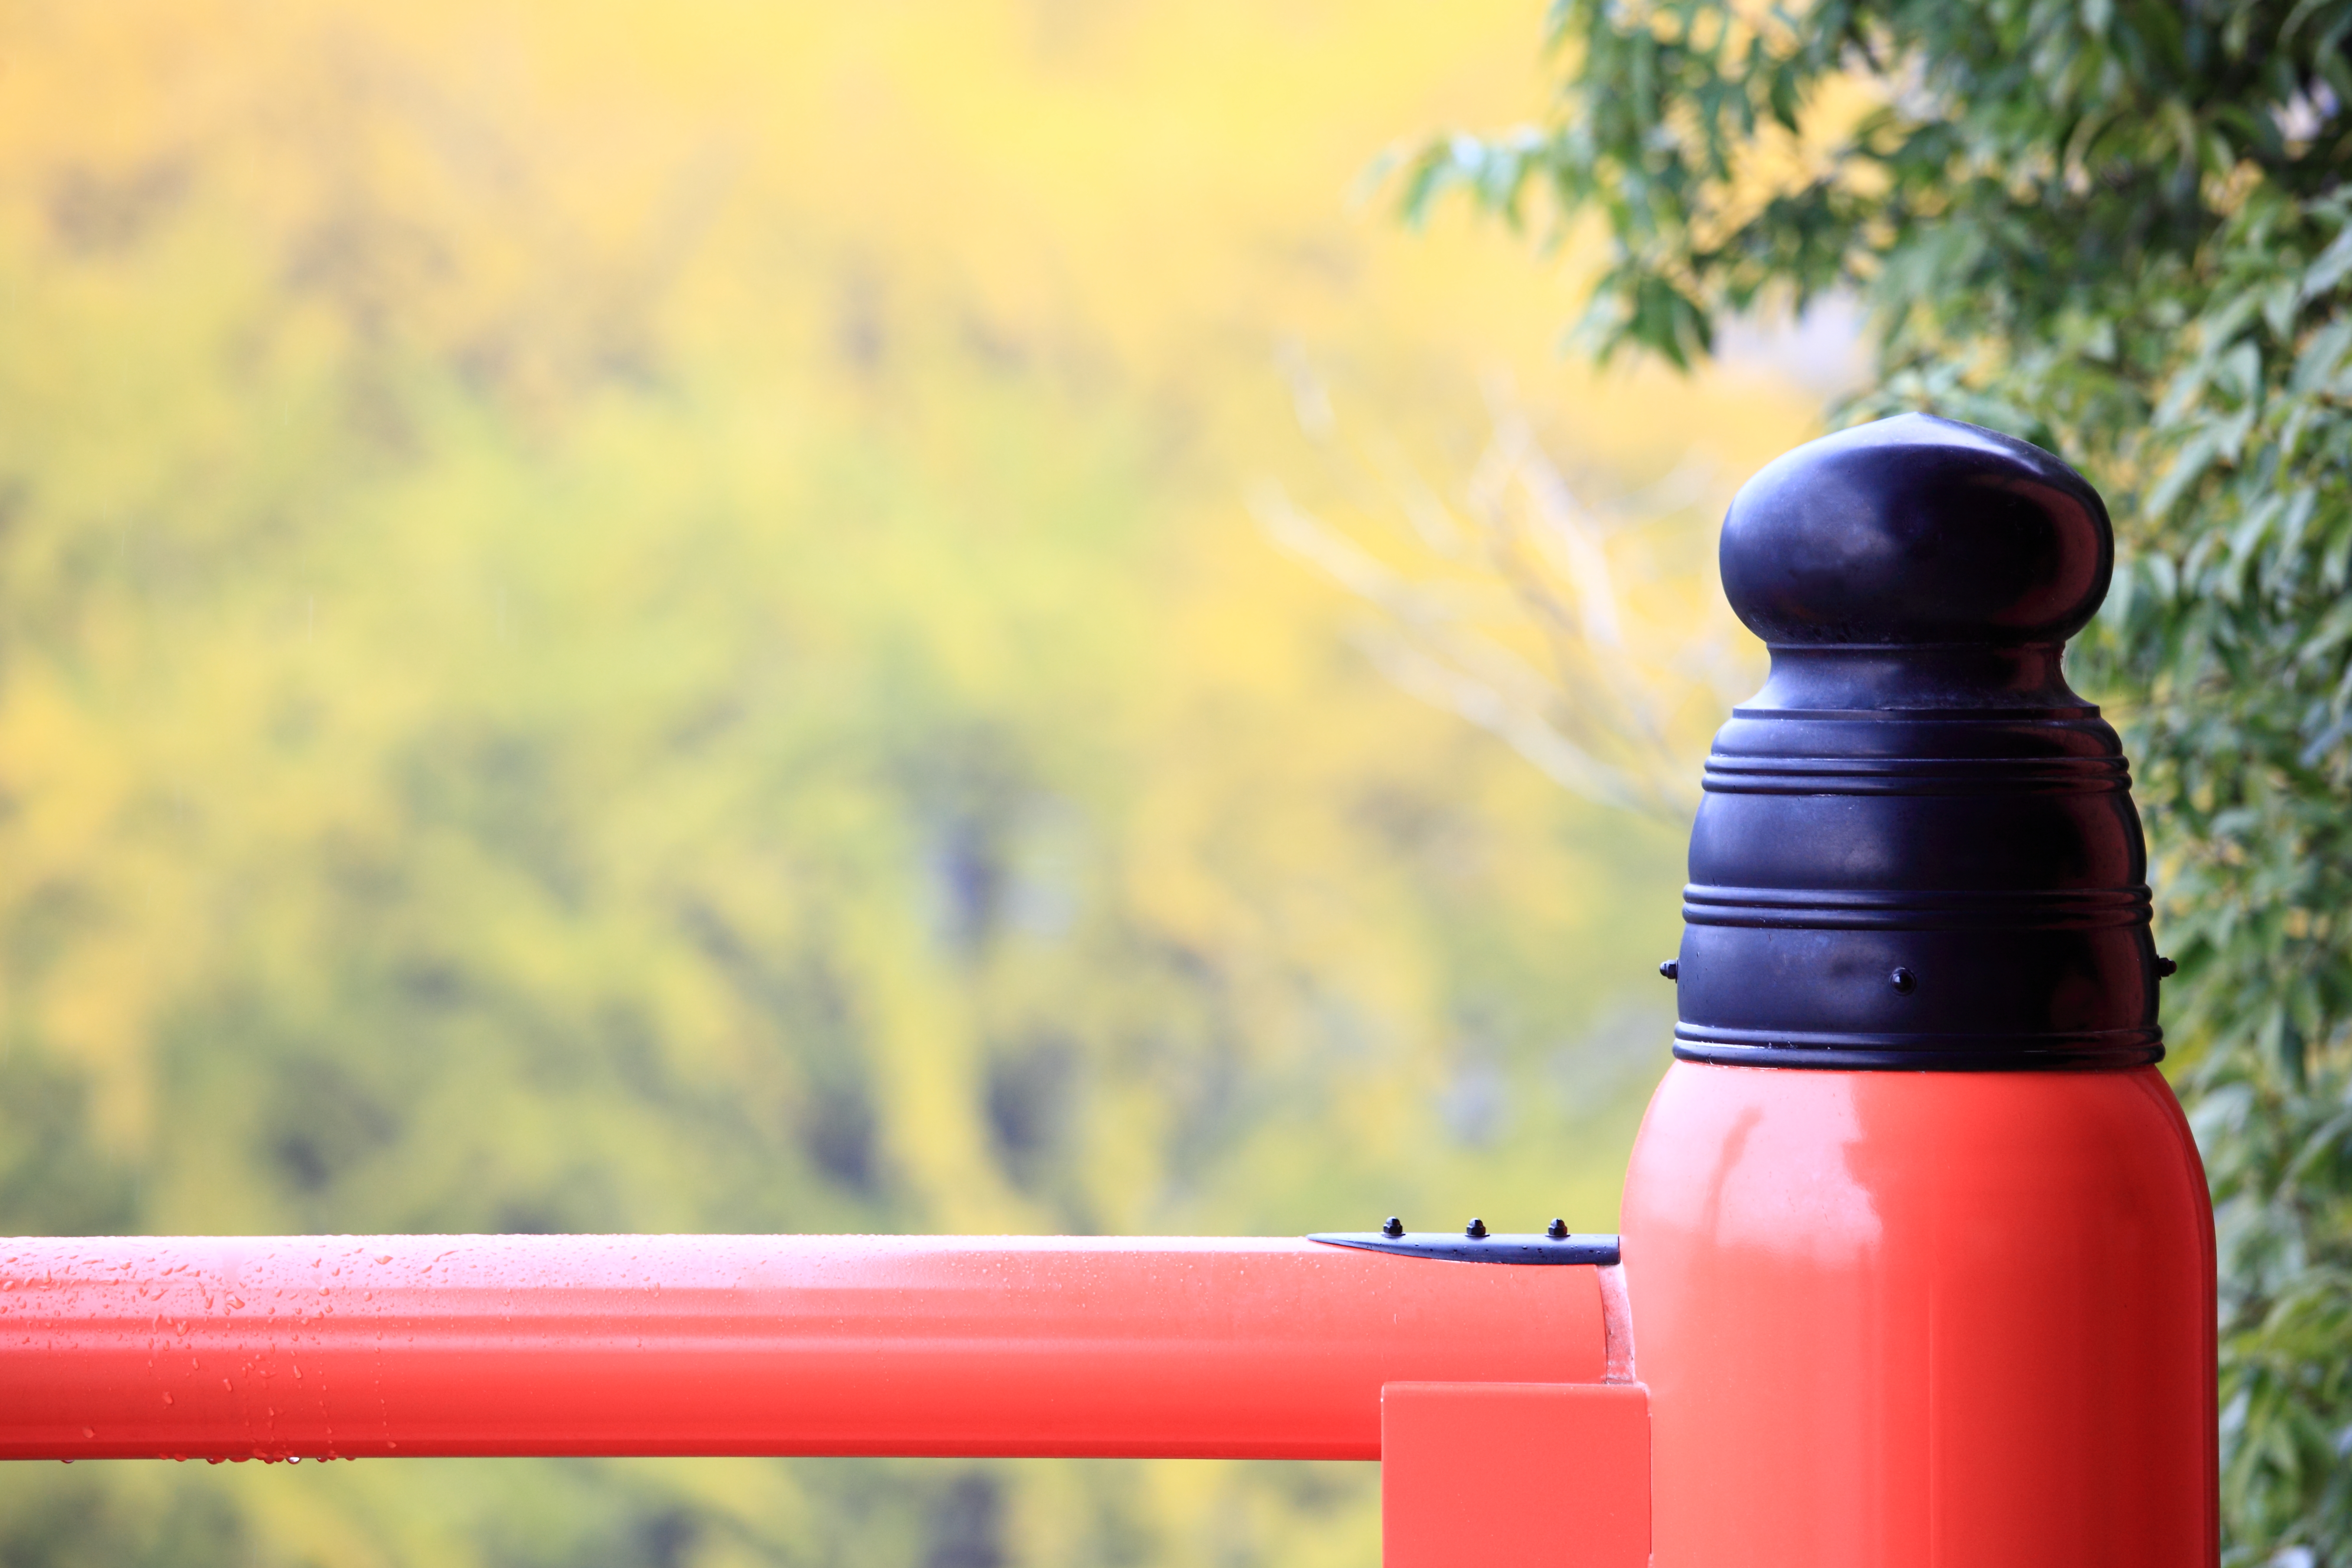
water, grass, lawn, green, high, red, color, autumn, blue, yellow, temple, nara, 5d, ginkgo, biloba, hires, markii, hi, res, resolution, chougosonshiji, taxonomy binomial ginkgobiloba